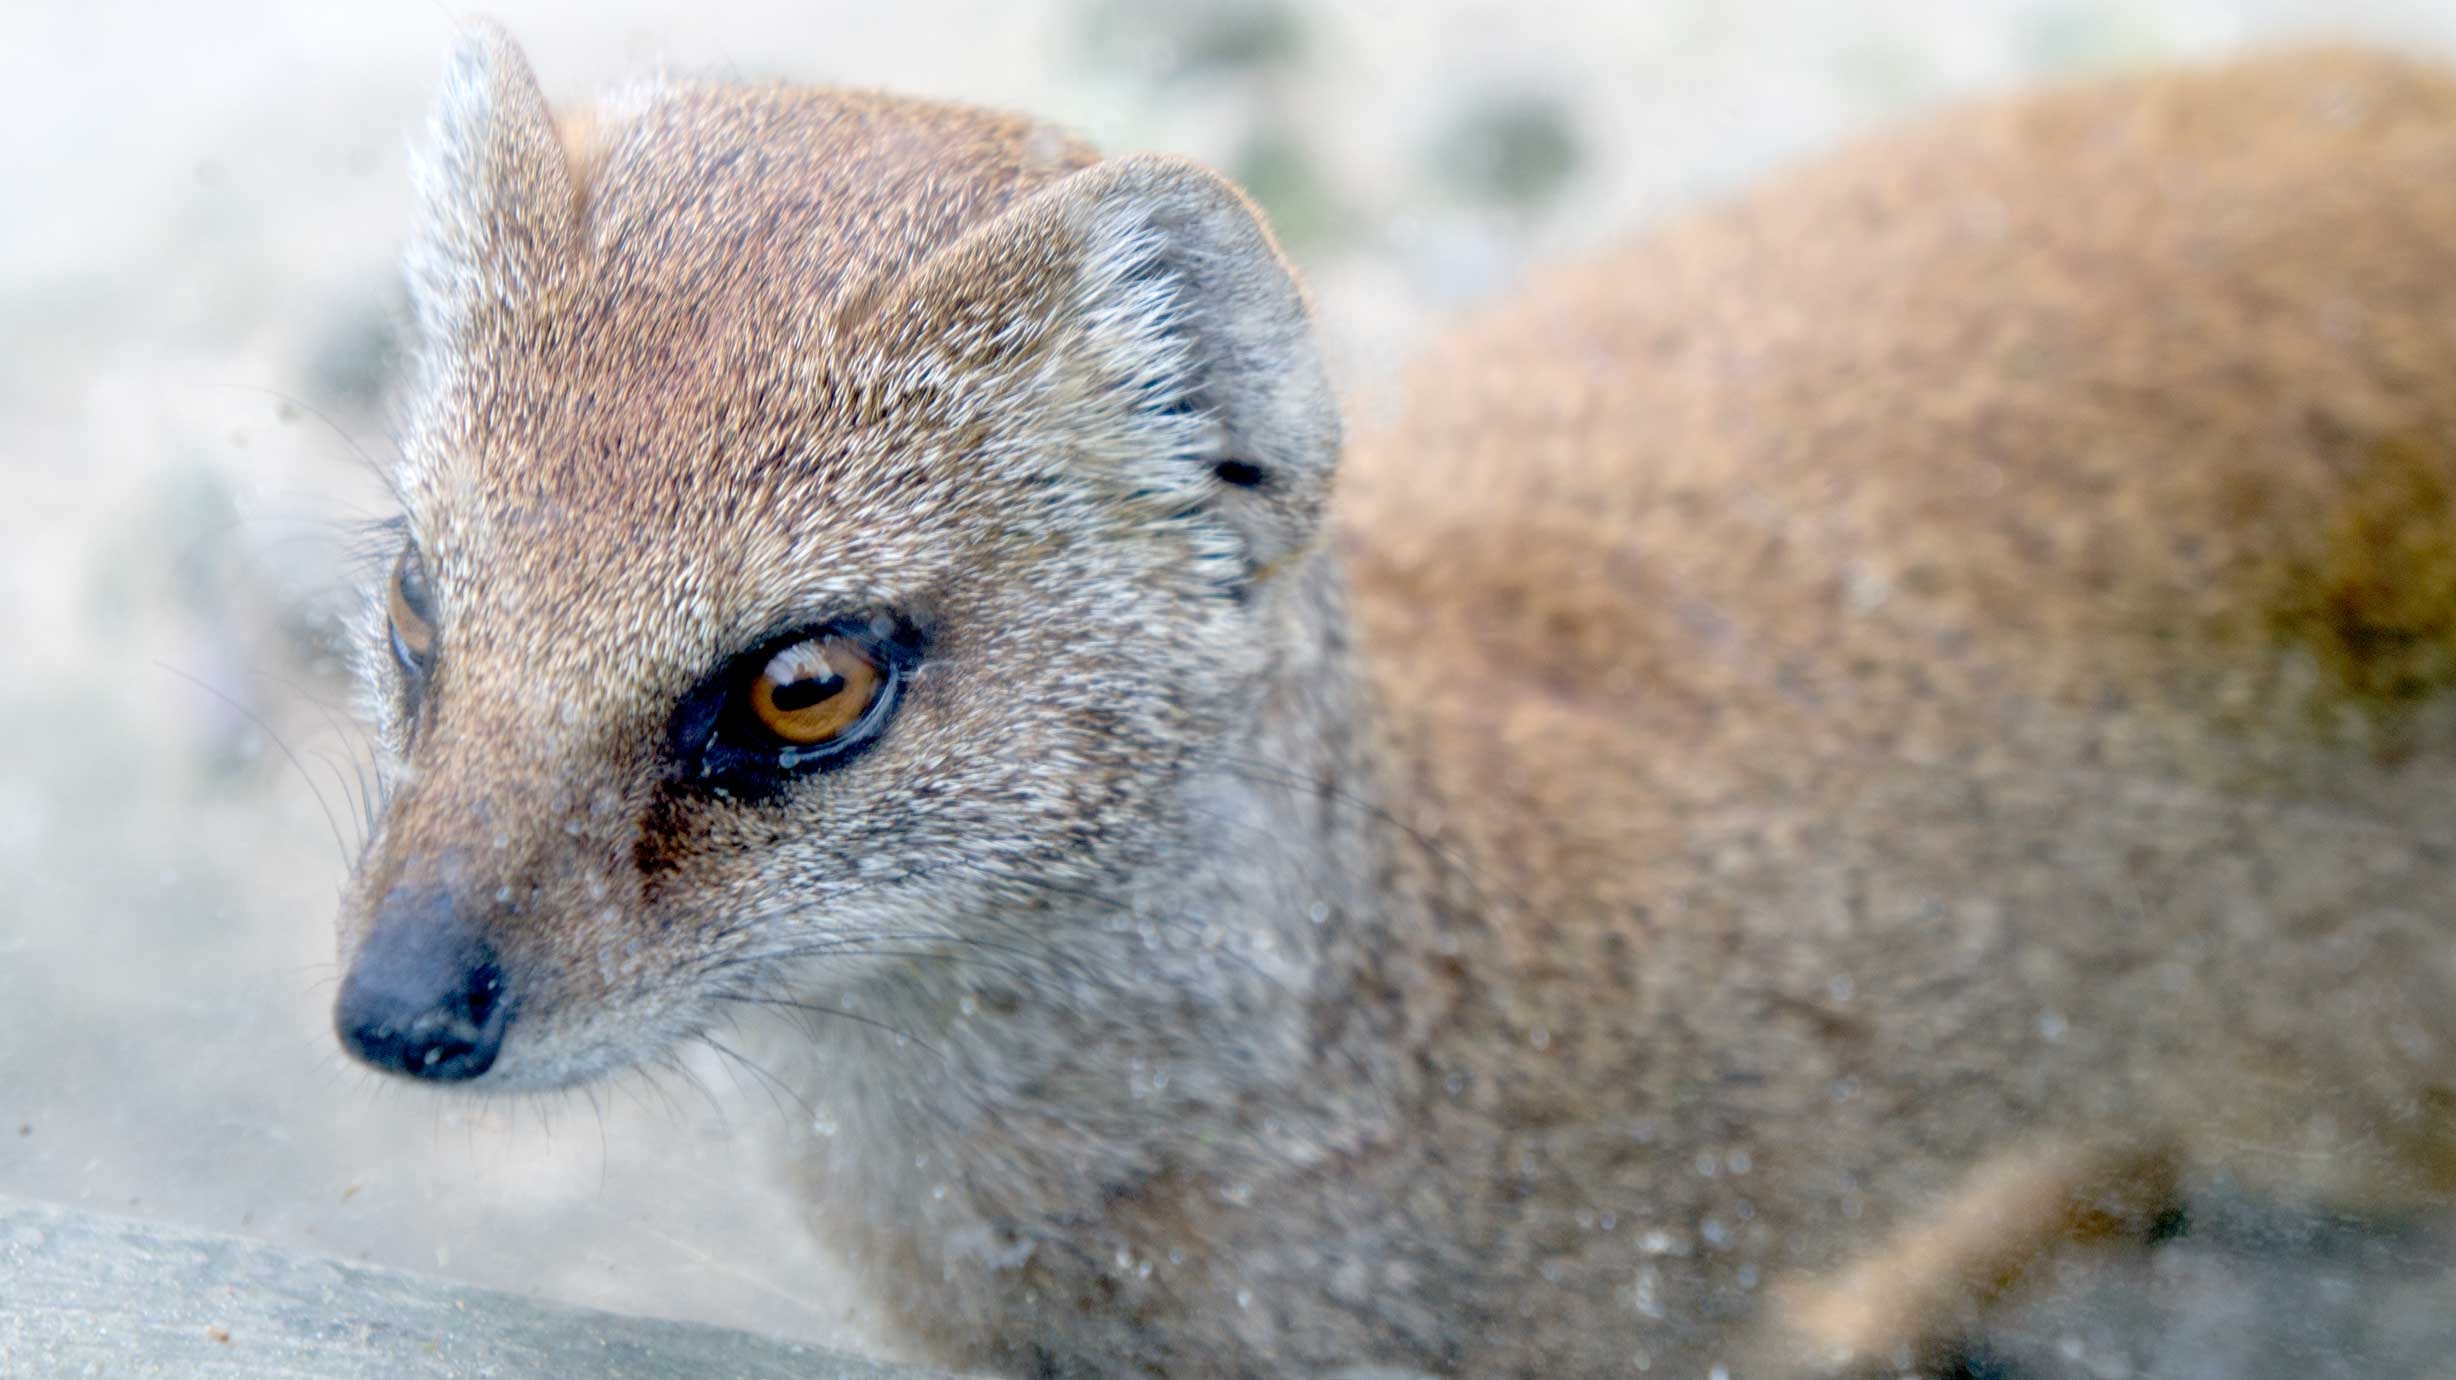
nature, animal, cute, wildlife, wild, fur, sheep, natural, mammal, fauna, close up, vertebrate, meerkat, mongoose, weasel